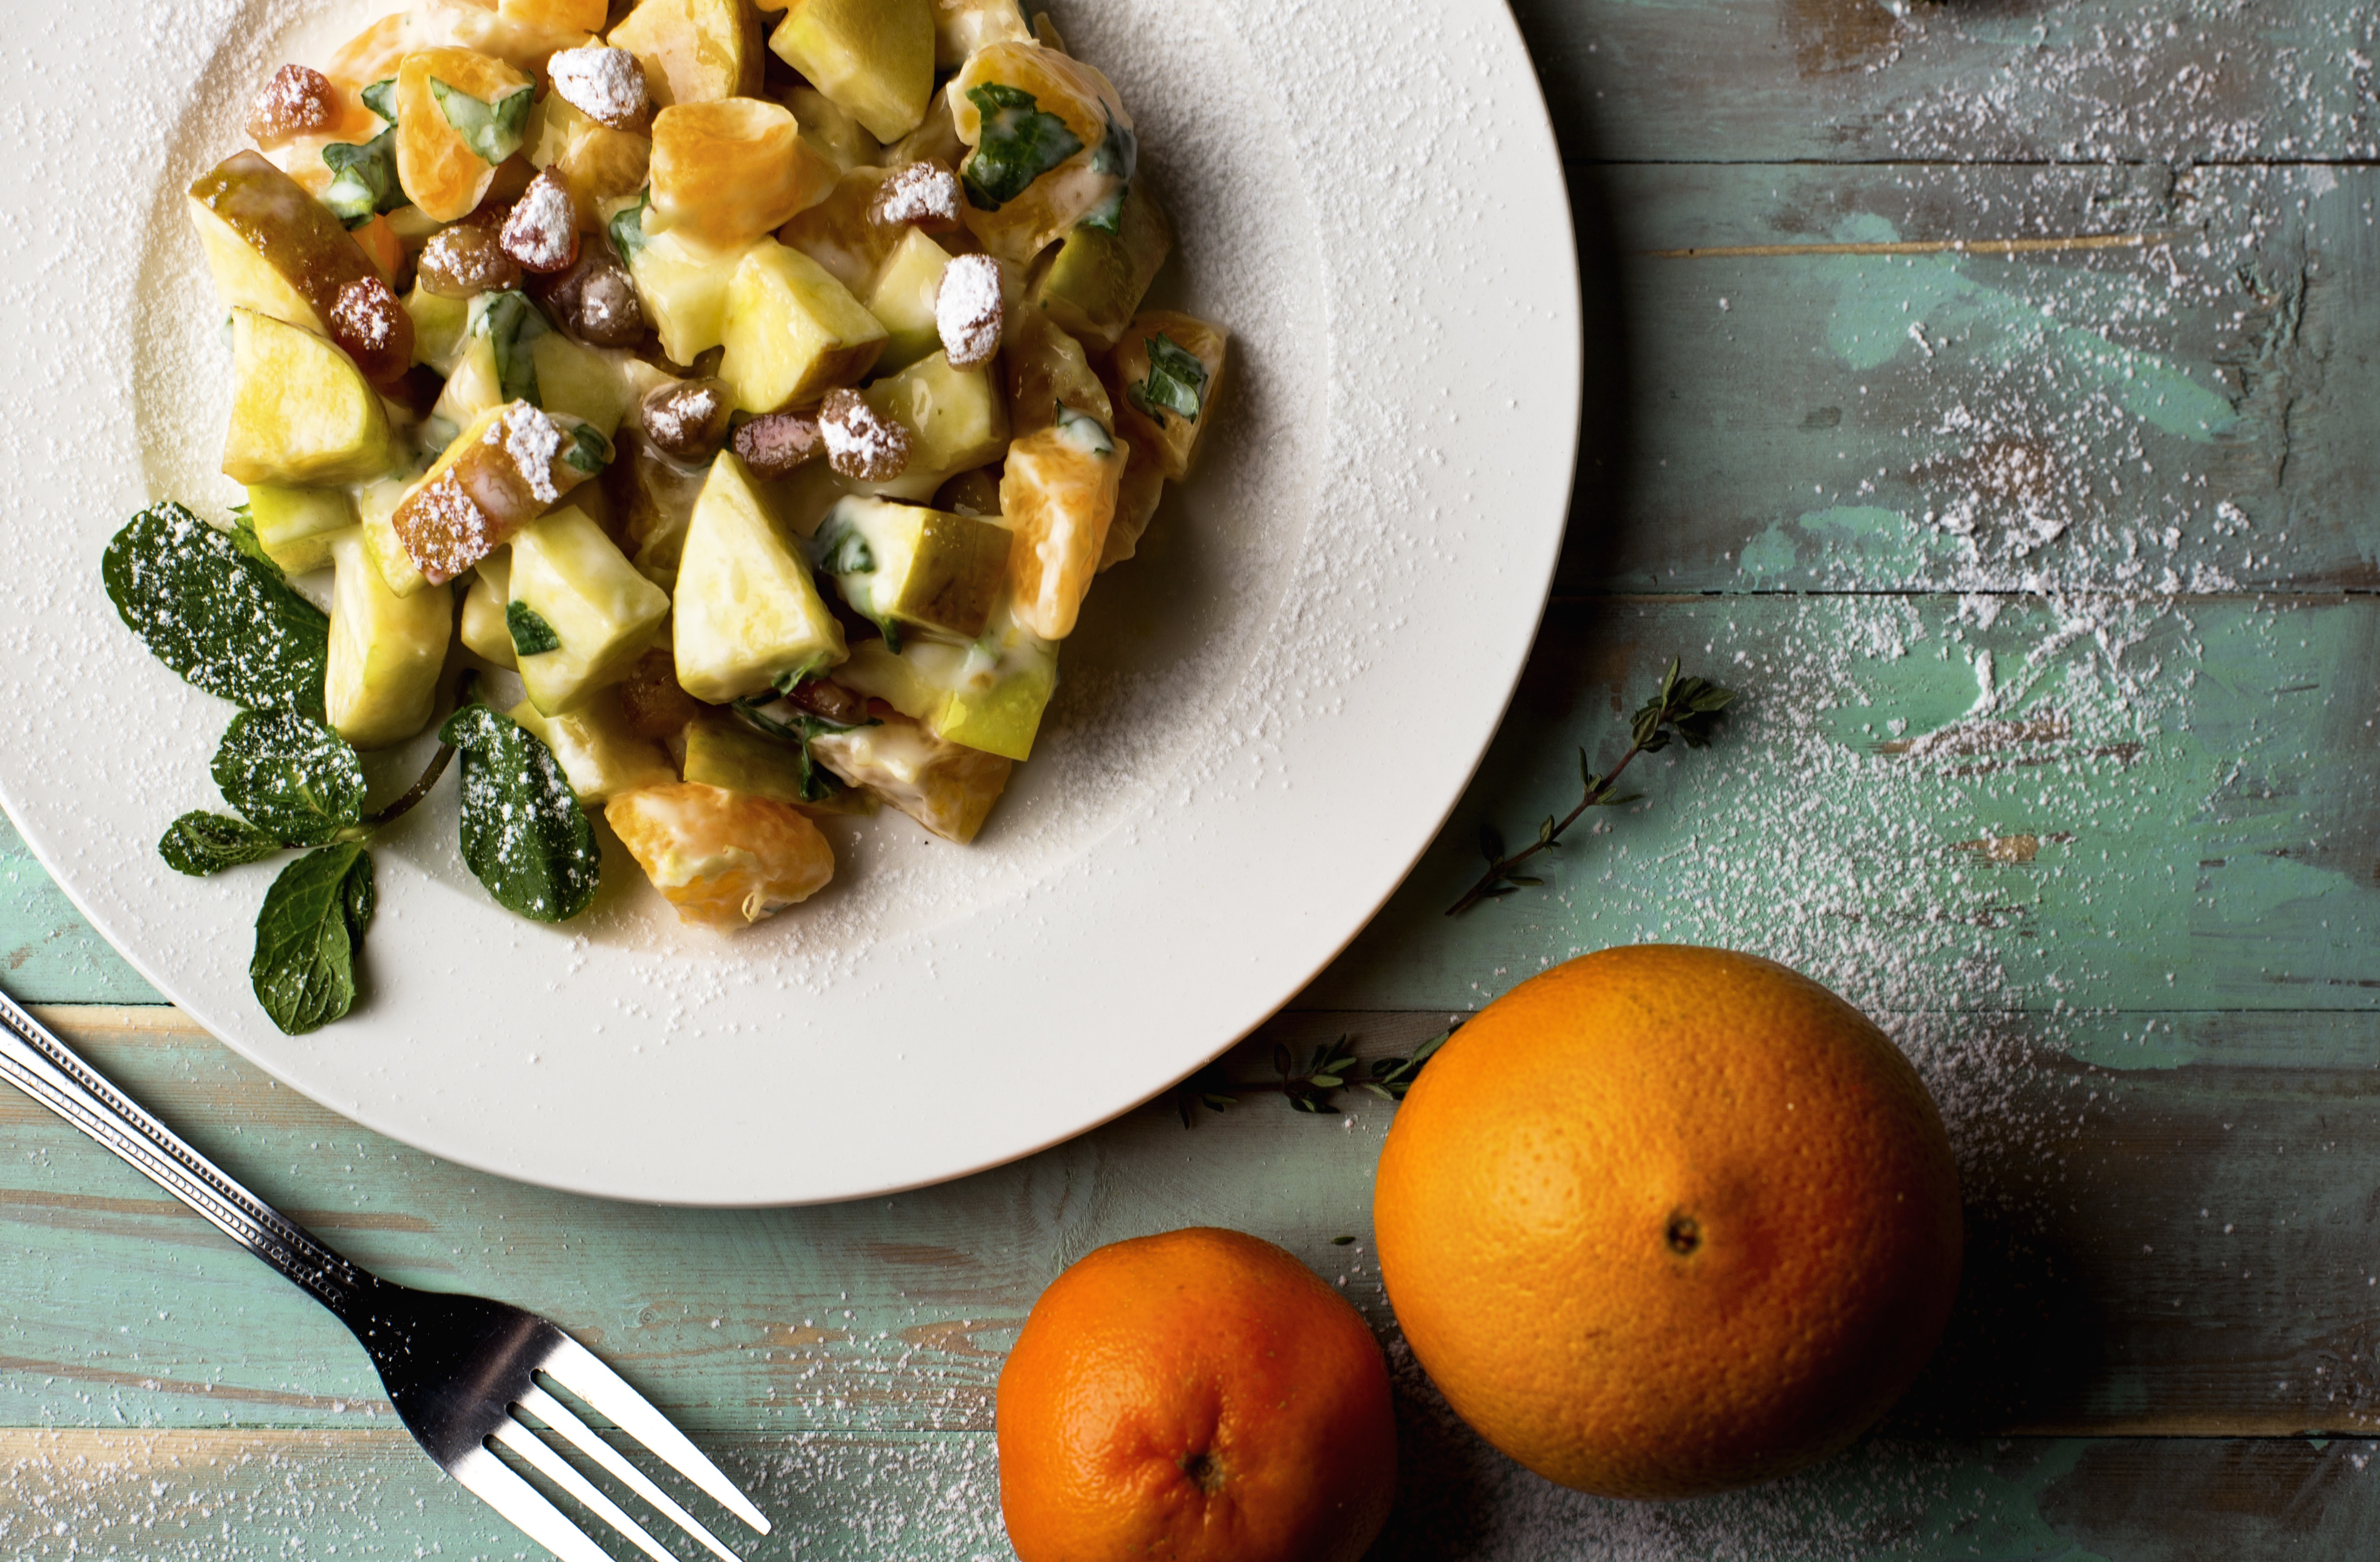
plant, fruit, dish, meal, food, salad, produce, vegetable, breakfast, dessert, cuisine, delicious, vegetarian food, vitamins, cucurbita, flowering plant, useful, in the summer time, land plant